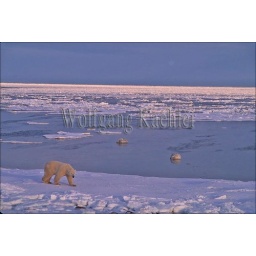
Canada, manitoba, near churchill, polar bear walking